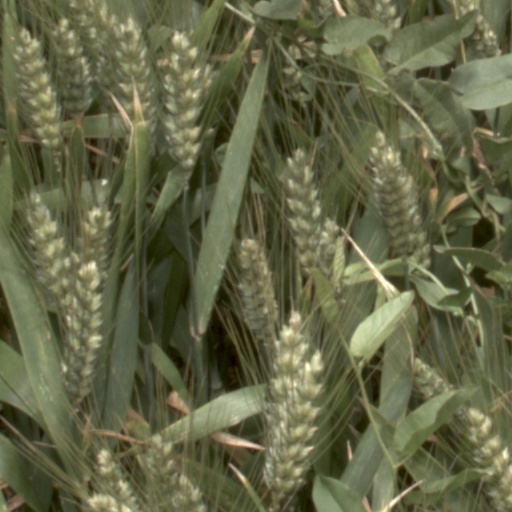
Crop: wheat